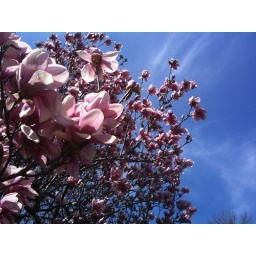
Flowering tree against blue sky